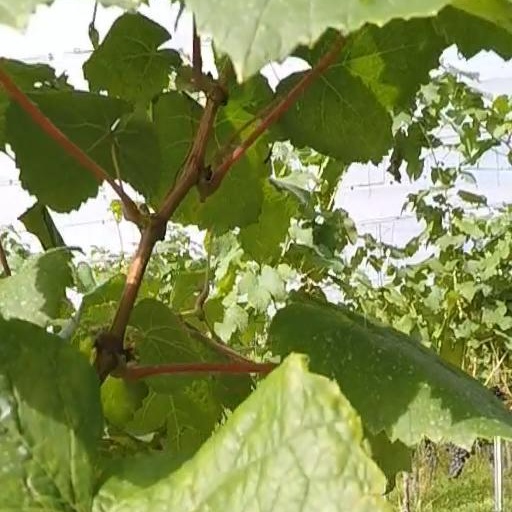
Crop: grape